Institute of Advanced Studies in Education

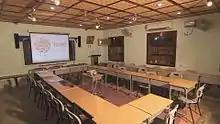
Video Lecture Room is to conduct Lectures with internationally acclaimed professors.

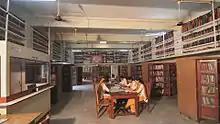
Library has about 41,604 Books which includes journals, references, CDs.

The university comprises 12 hostels—separate for boys and girls, with an intake capacity of more than 2000 students.